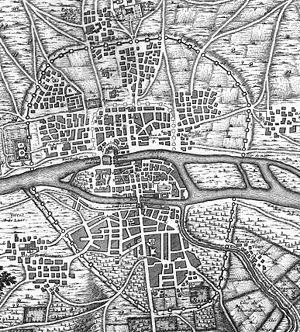
En géométrie euclidienne, l'isopérimétrie est initialement l'étude des propriétés des formes géométriques du plan qui partagent le même périmètre, ce qui se généralise ensuite dans les autres espaces euclidiens.